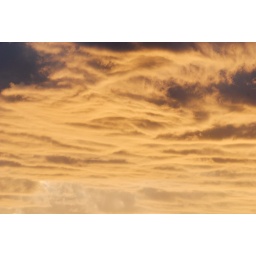
The setting sun reflects orange light off the underside of a large swath of cloud over English Bay